Rodrigo Tello

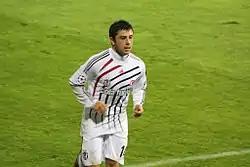
Tello playing for Beşiktaş in 2009

Rodrigo Álvaro Tello Valenzuela (born 14 October 1979) is a Chilean former professional footballer. He operated mainly as a left midfielder, but could also appear in the middle and as an attacking left back.